Amigo de Aluguel

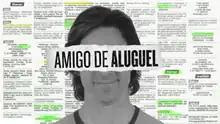

Amigo de Aluguel is a Brazilian comedy television series that premiered on Universal TV in Brazil on August 26, 2018.